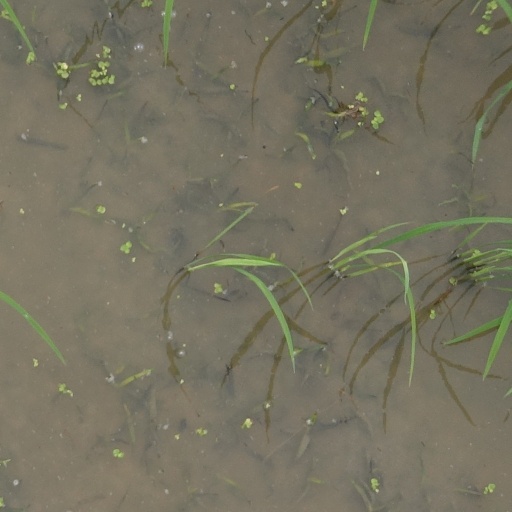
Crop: rice